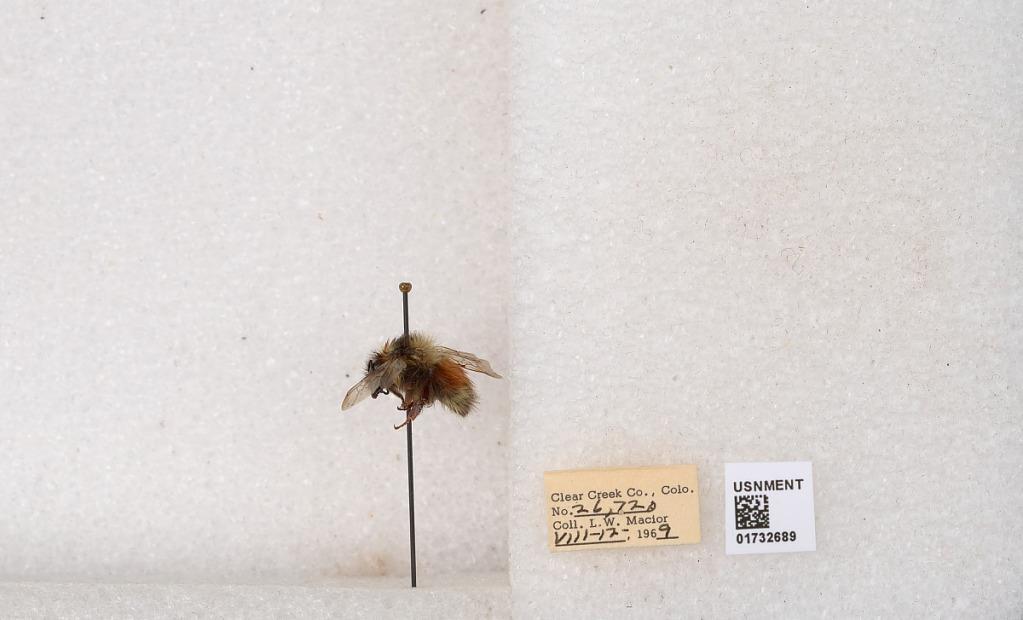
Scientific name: Bombus (Pyrobombus) sylvicola Kirby
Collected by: L. Macior
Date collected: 1969-8-12
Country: United States
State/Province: Colorado
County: Clear Creek
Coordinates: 39.7006, -105.694